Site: brandenburg
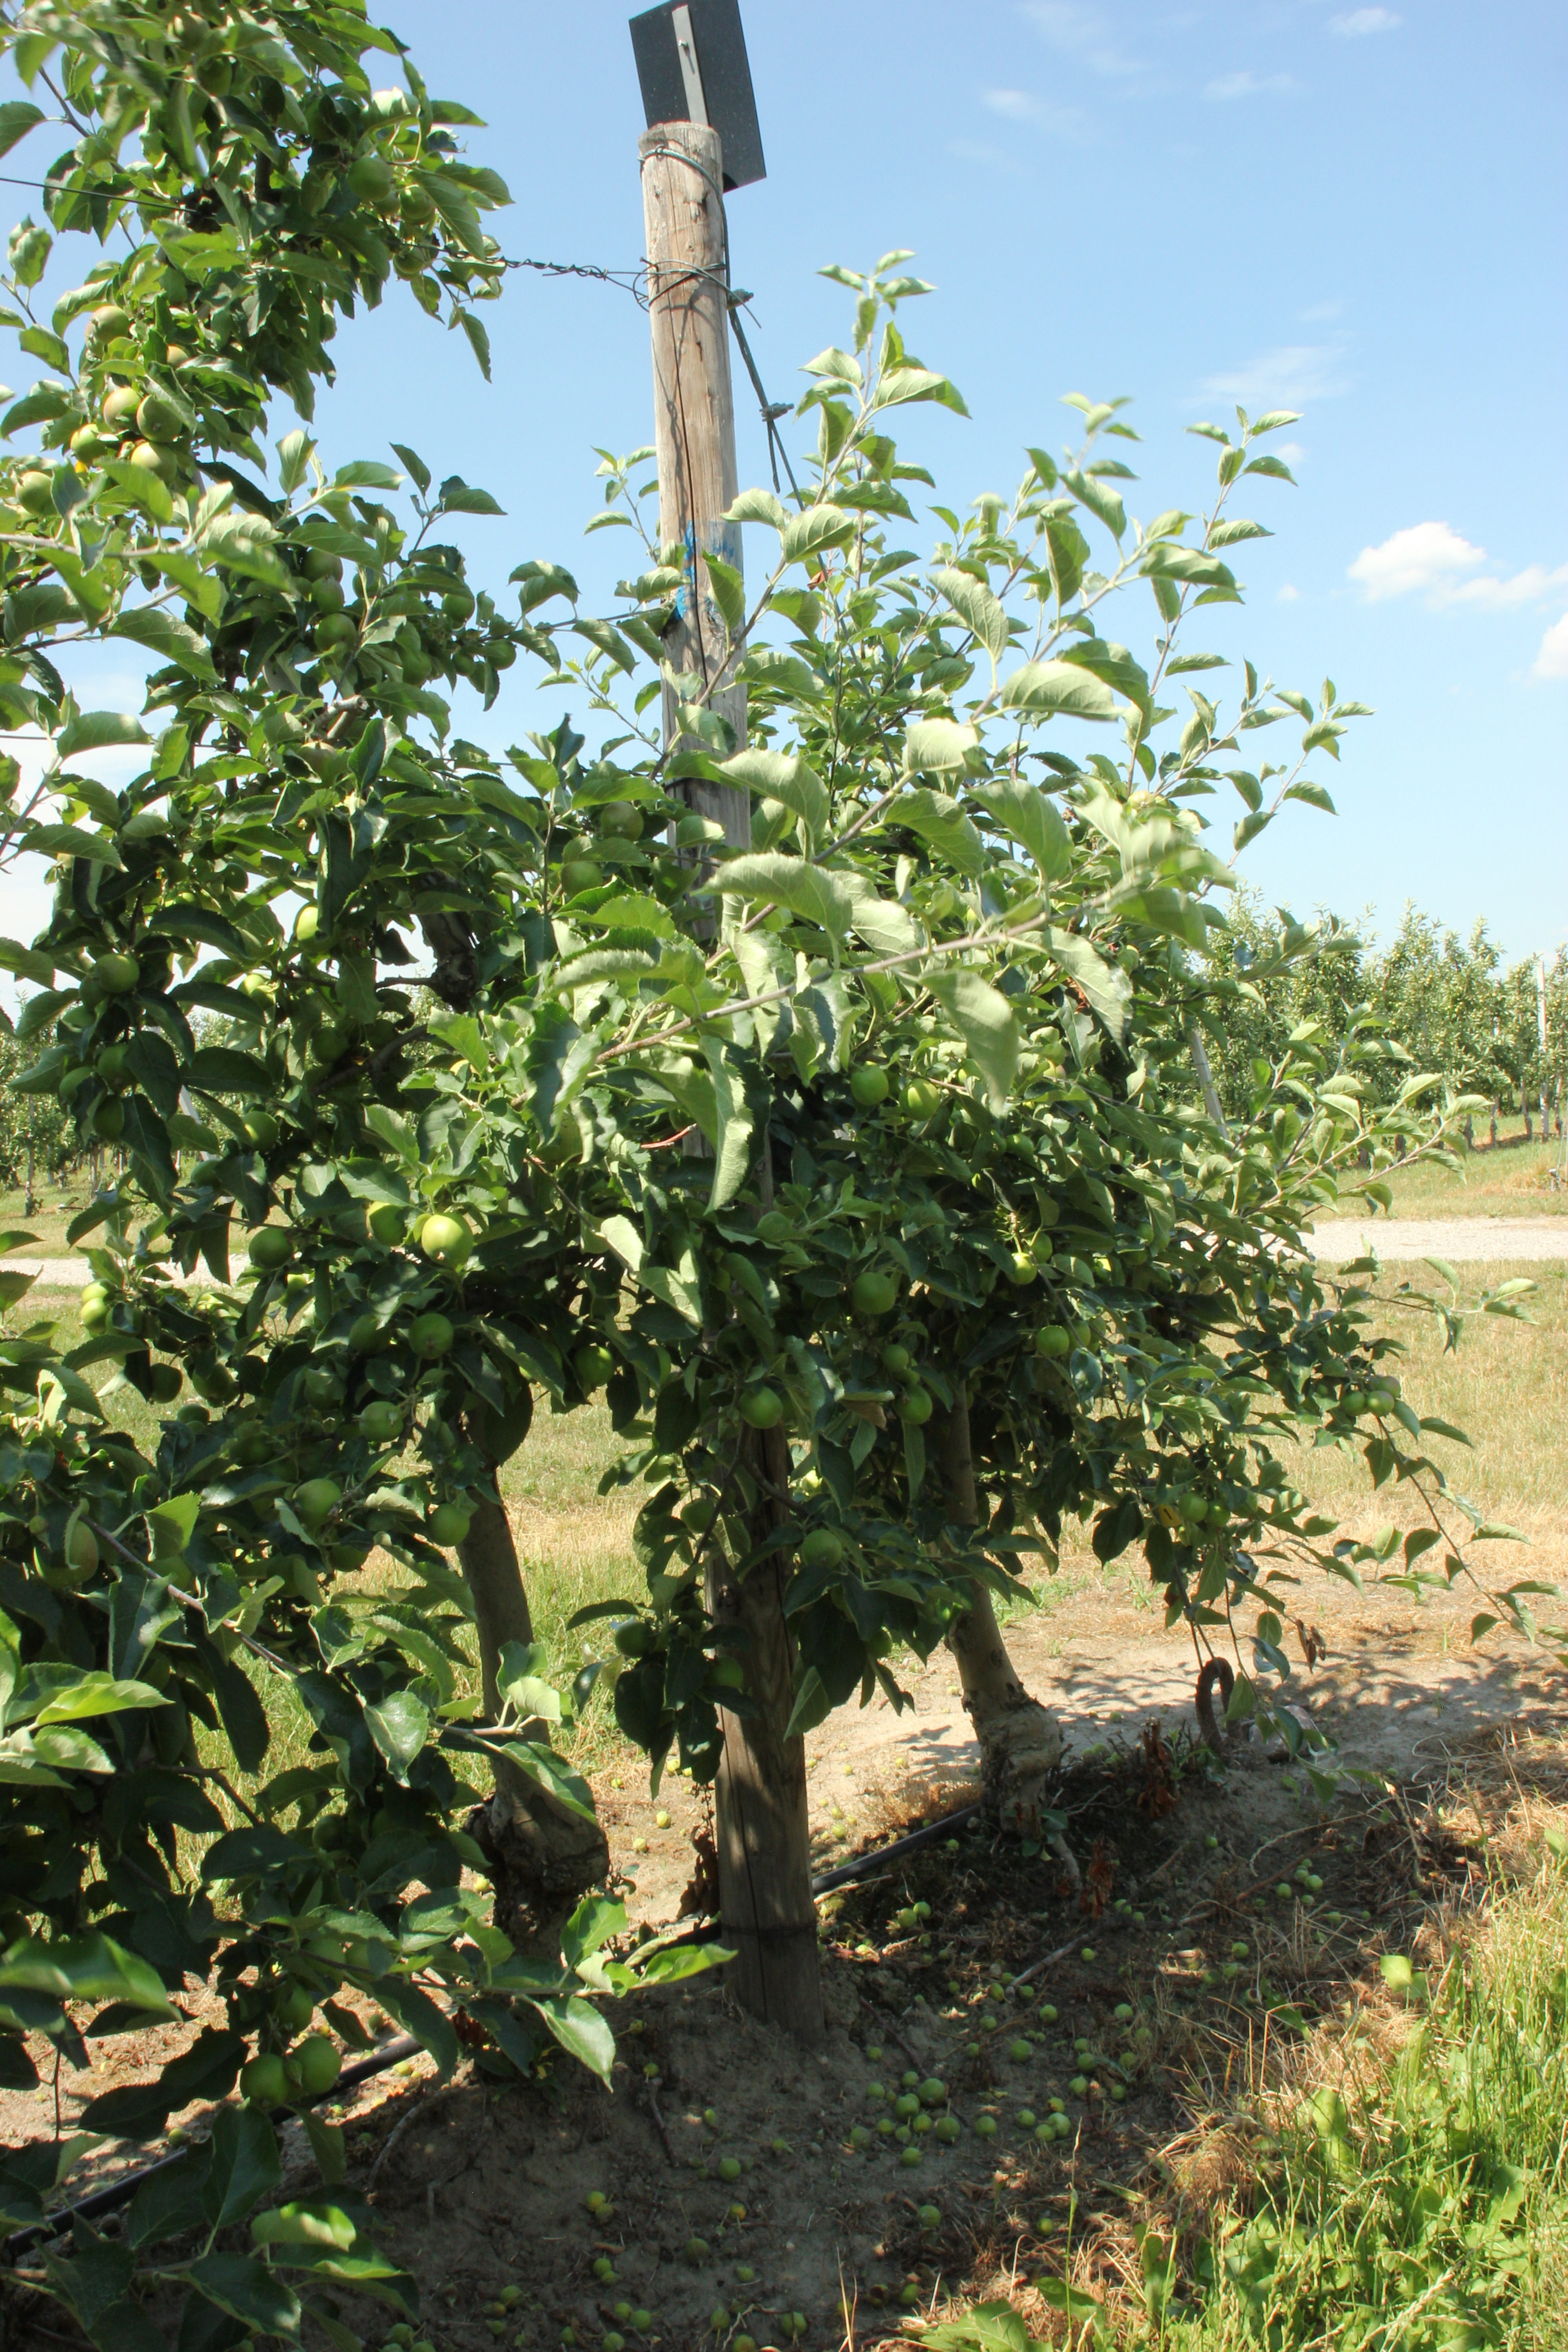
Growth stage (BBCH 74): Development of fruit